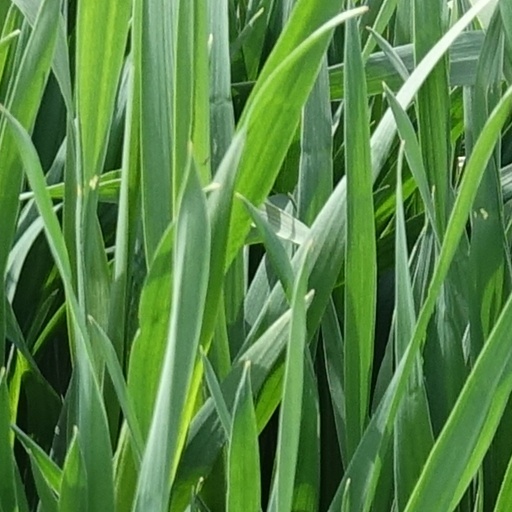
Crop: wheat